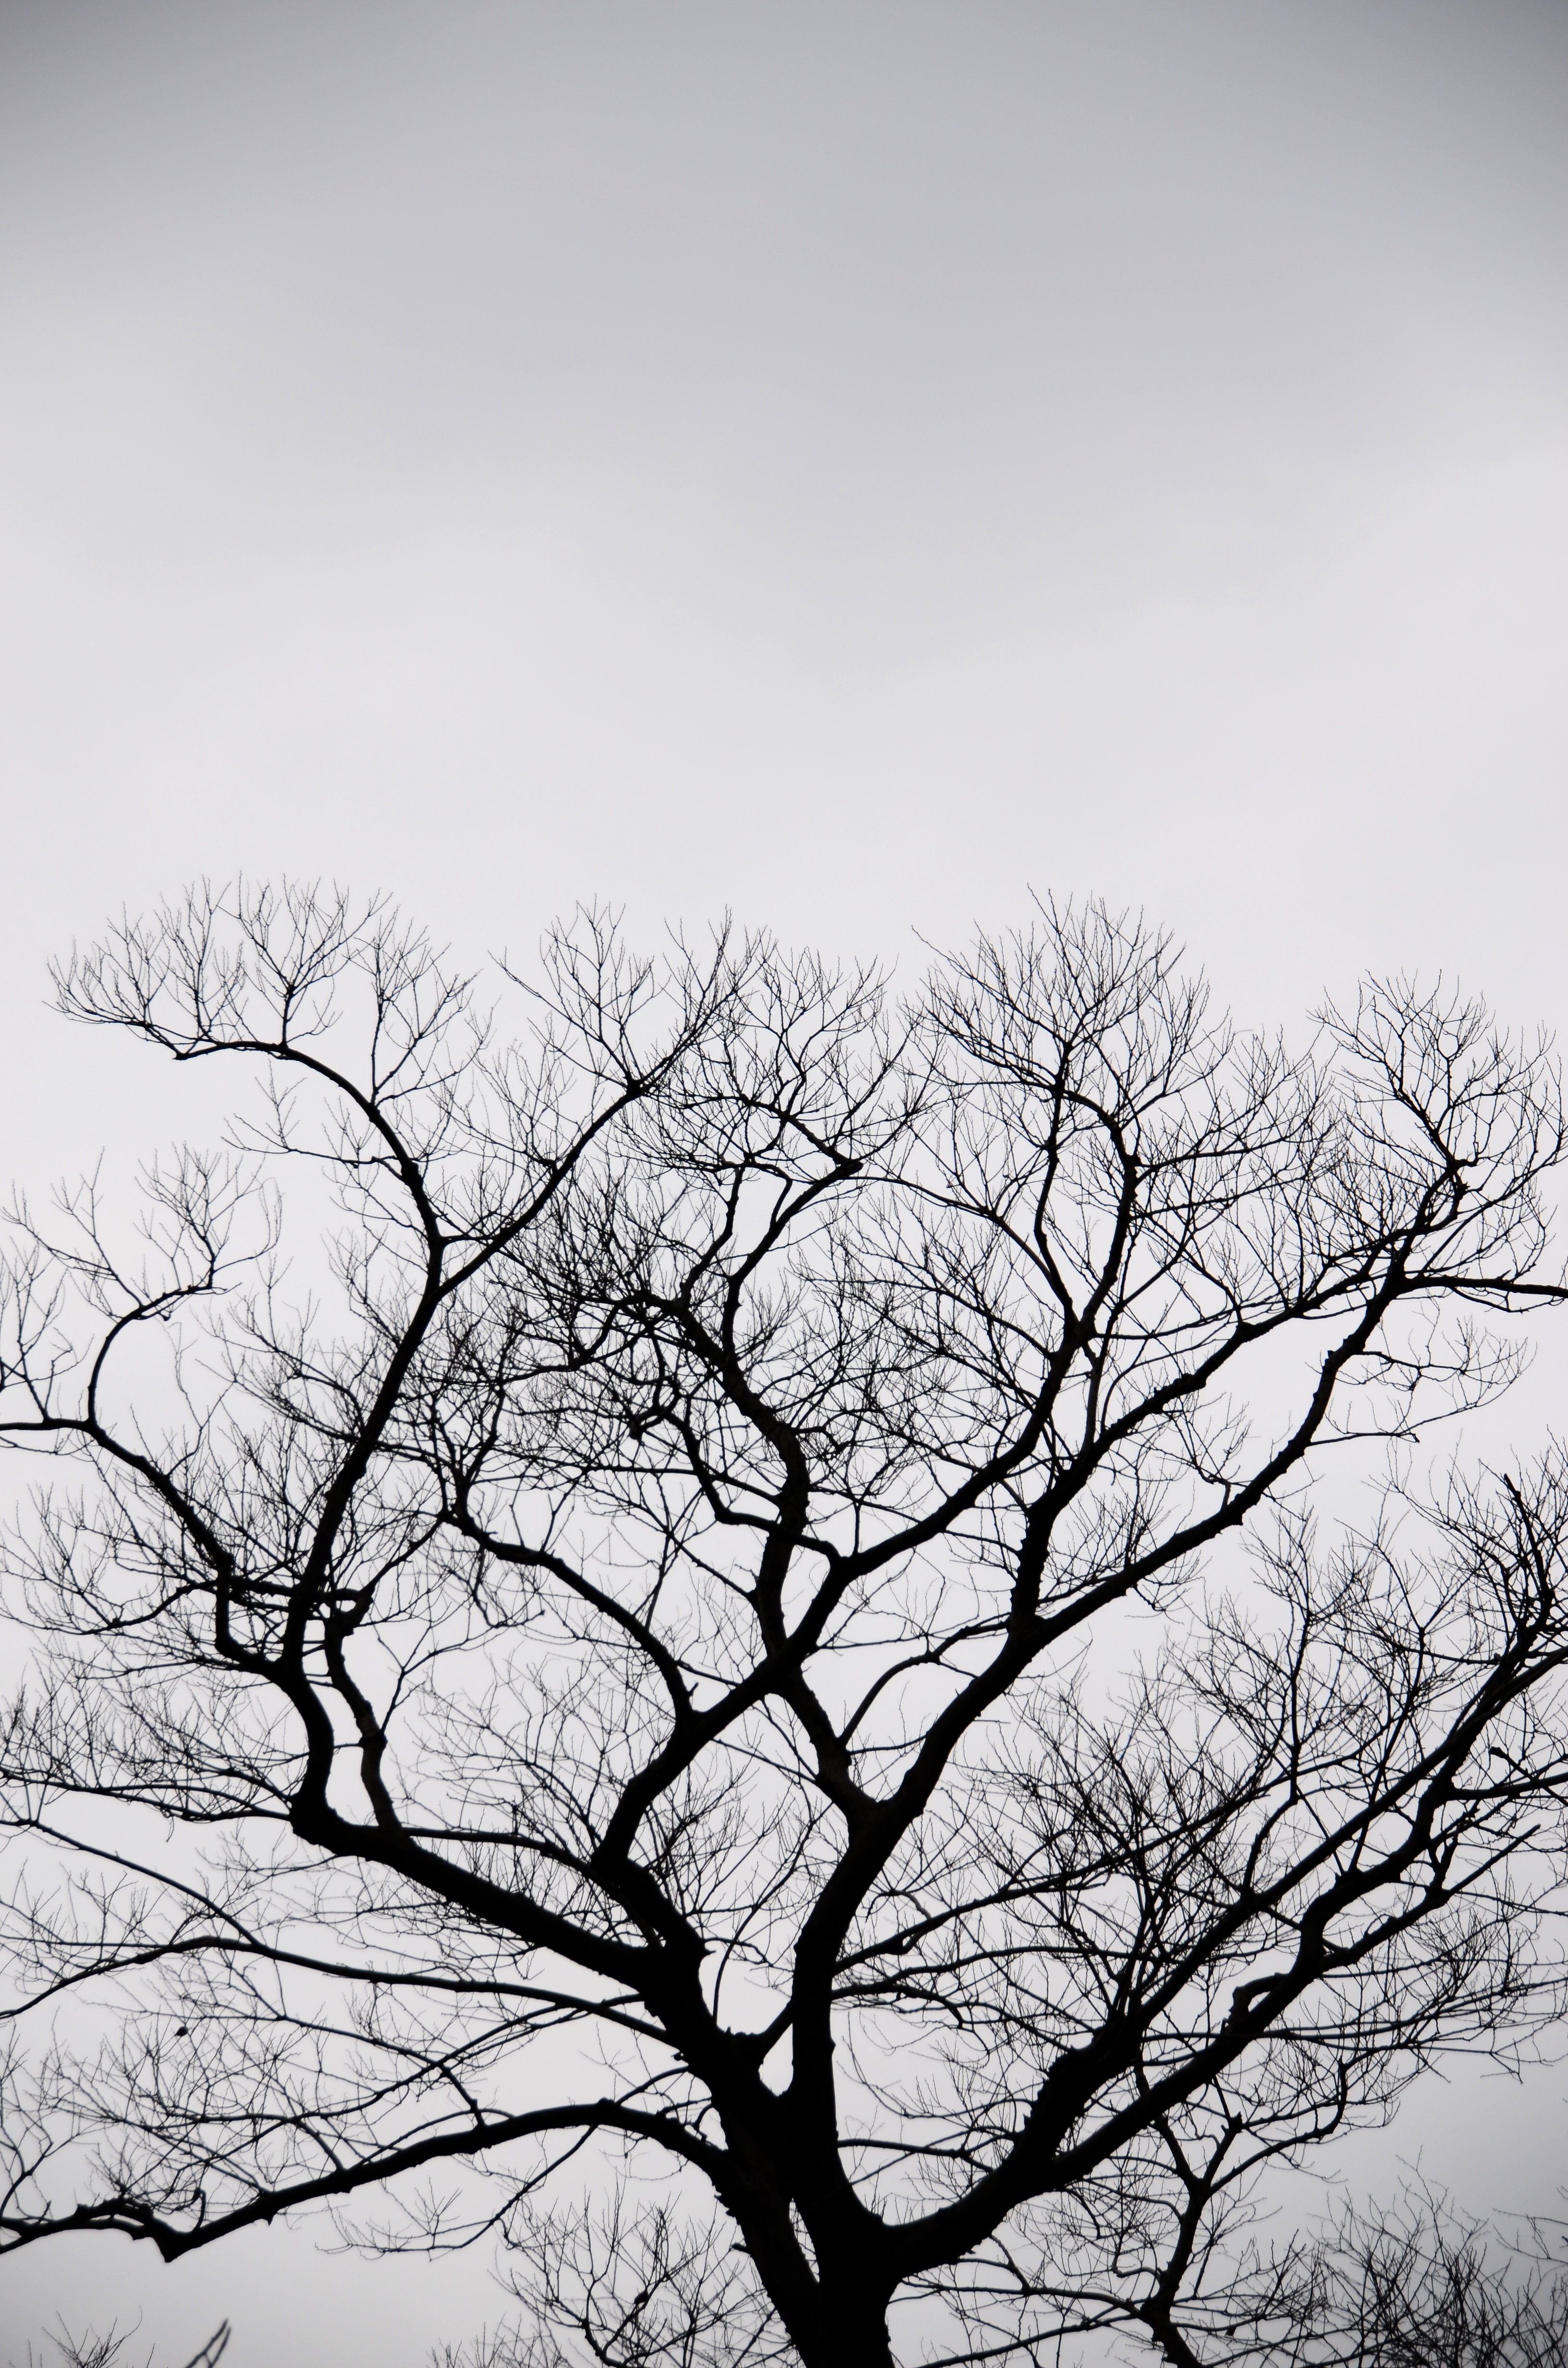
tree, branch, silhouette, winter, black and white, plant, sky, leaf, flower, frost, natural, gray, monochrome, season, twig, the scenery, cloudy day, monochrome photography, atmospheric phenomenon, woody plant